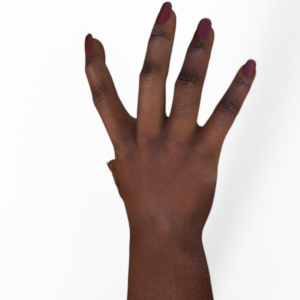
Label: paper